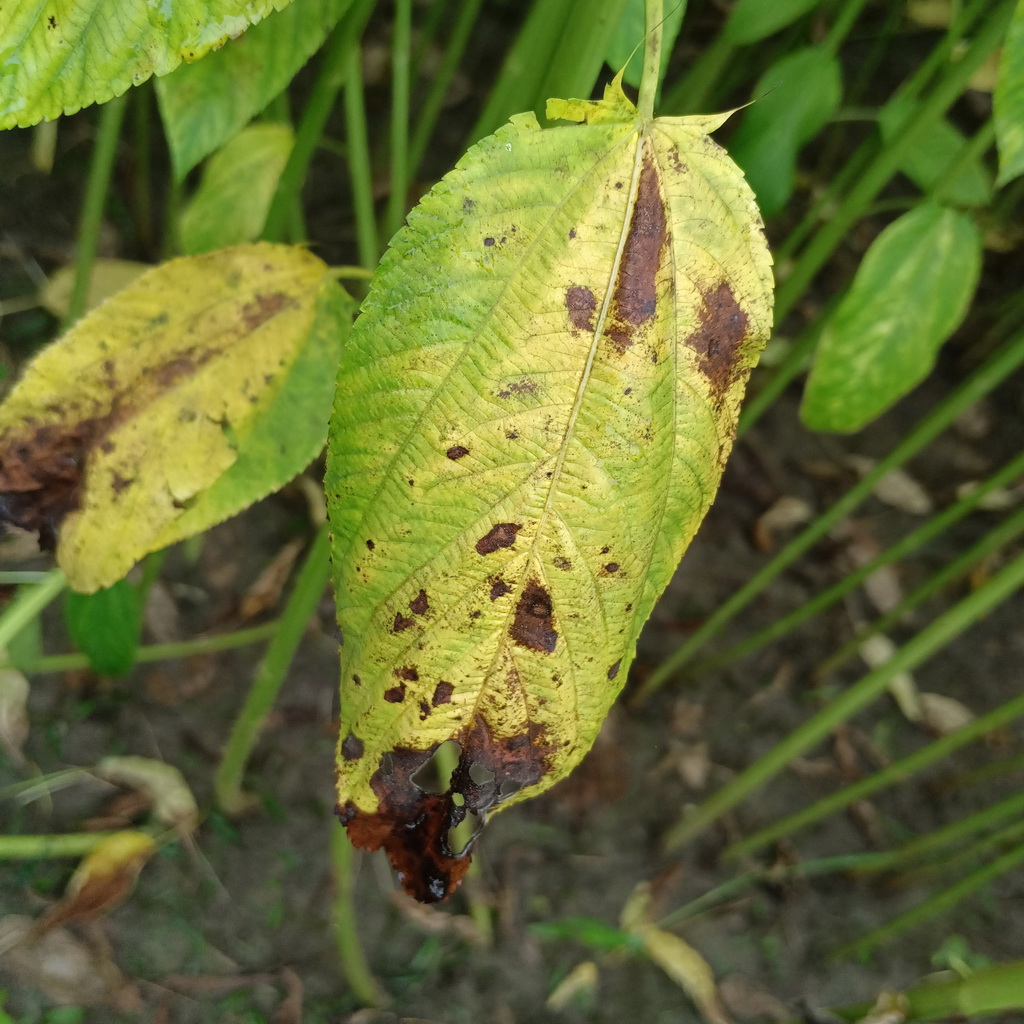
Label: Mosaic